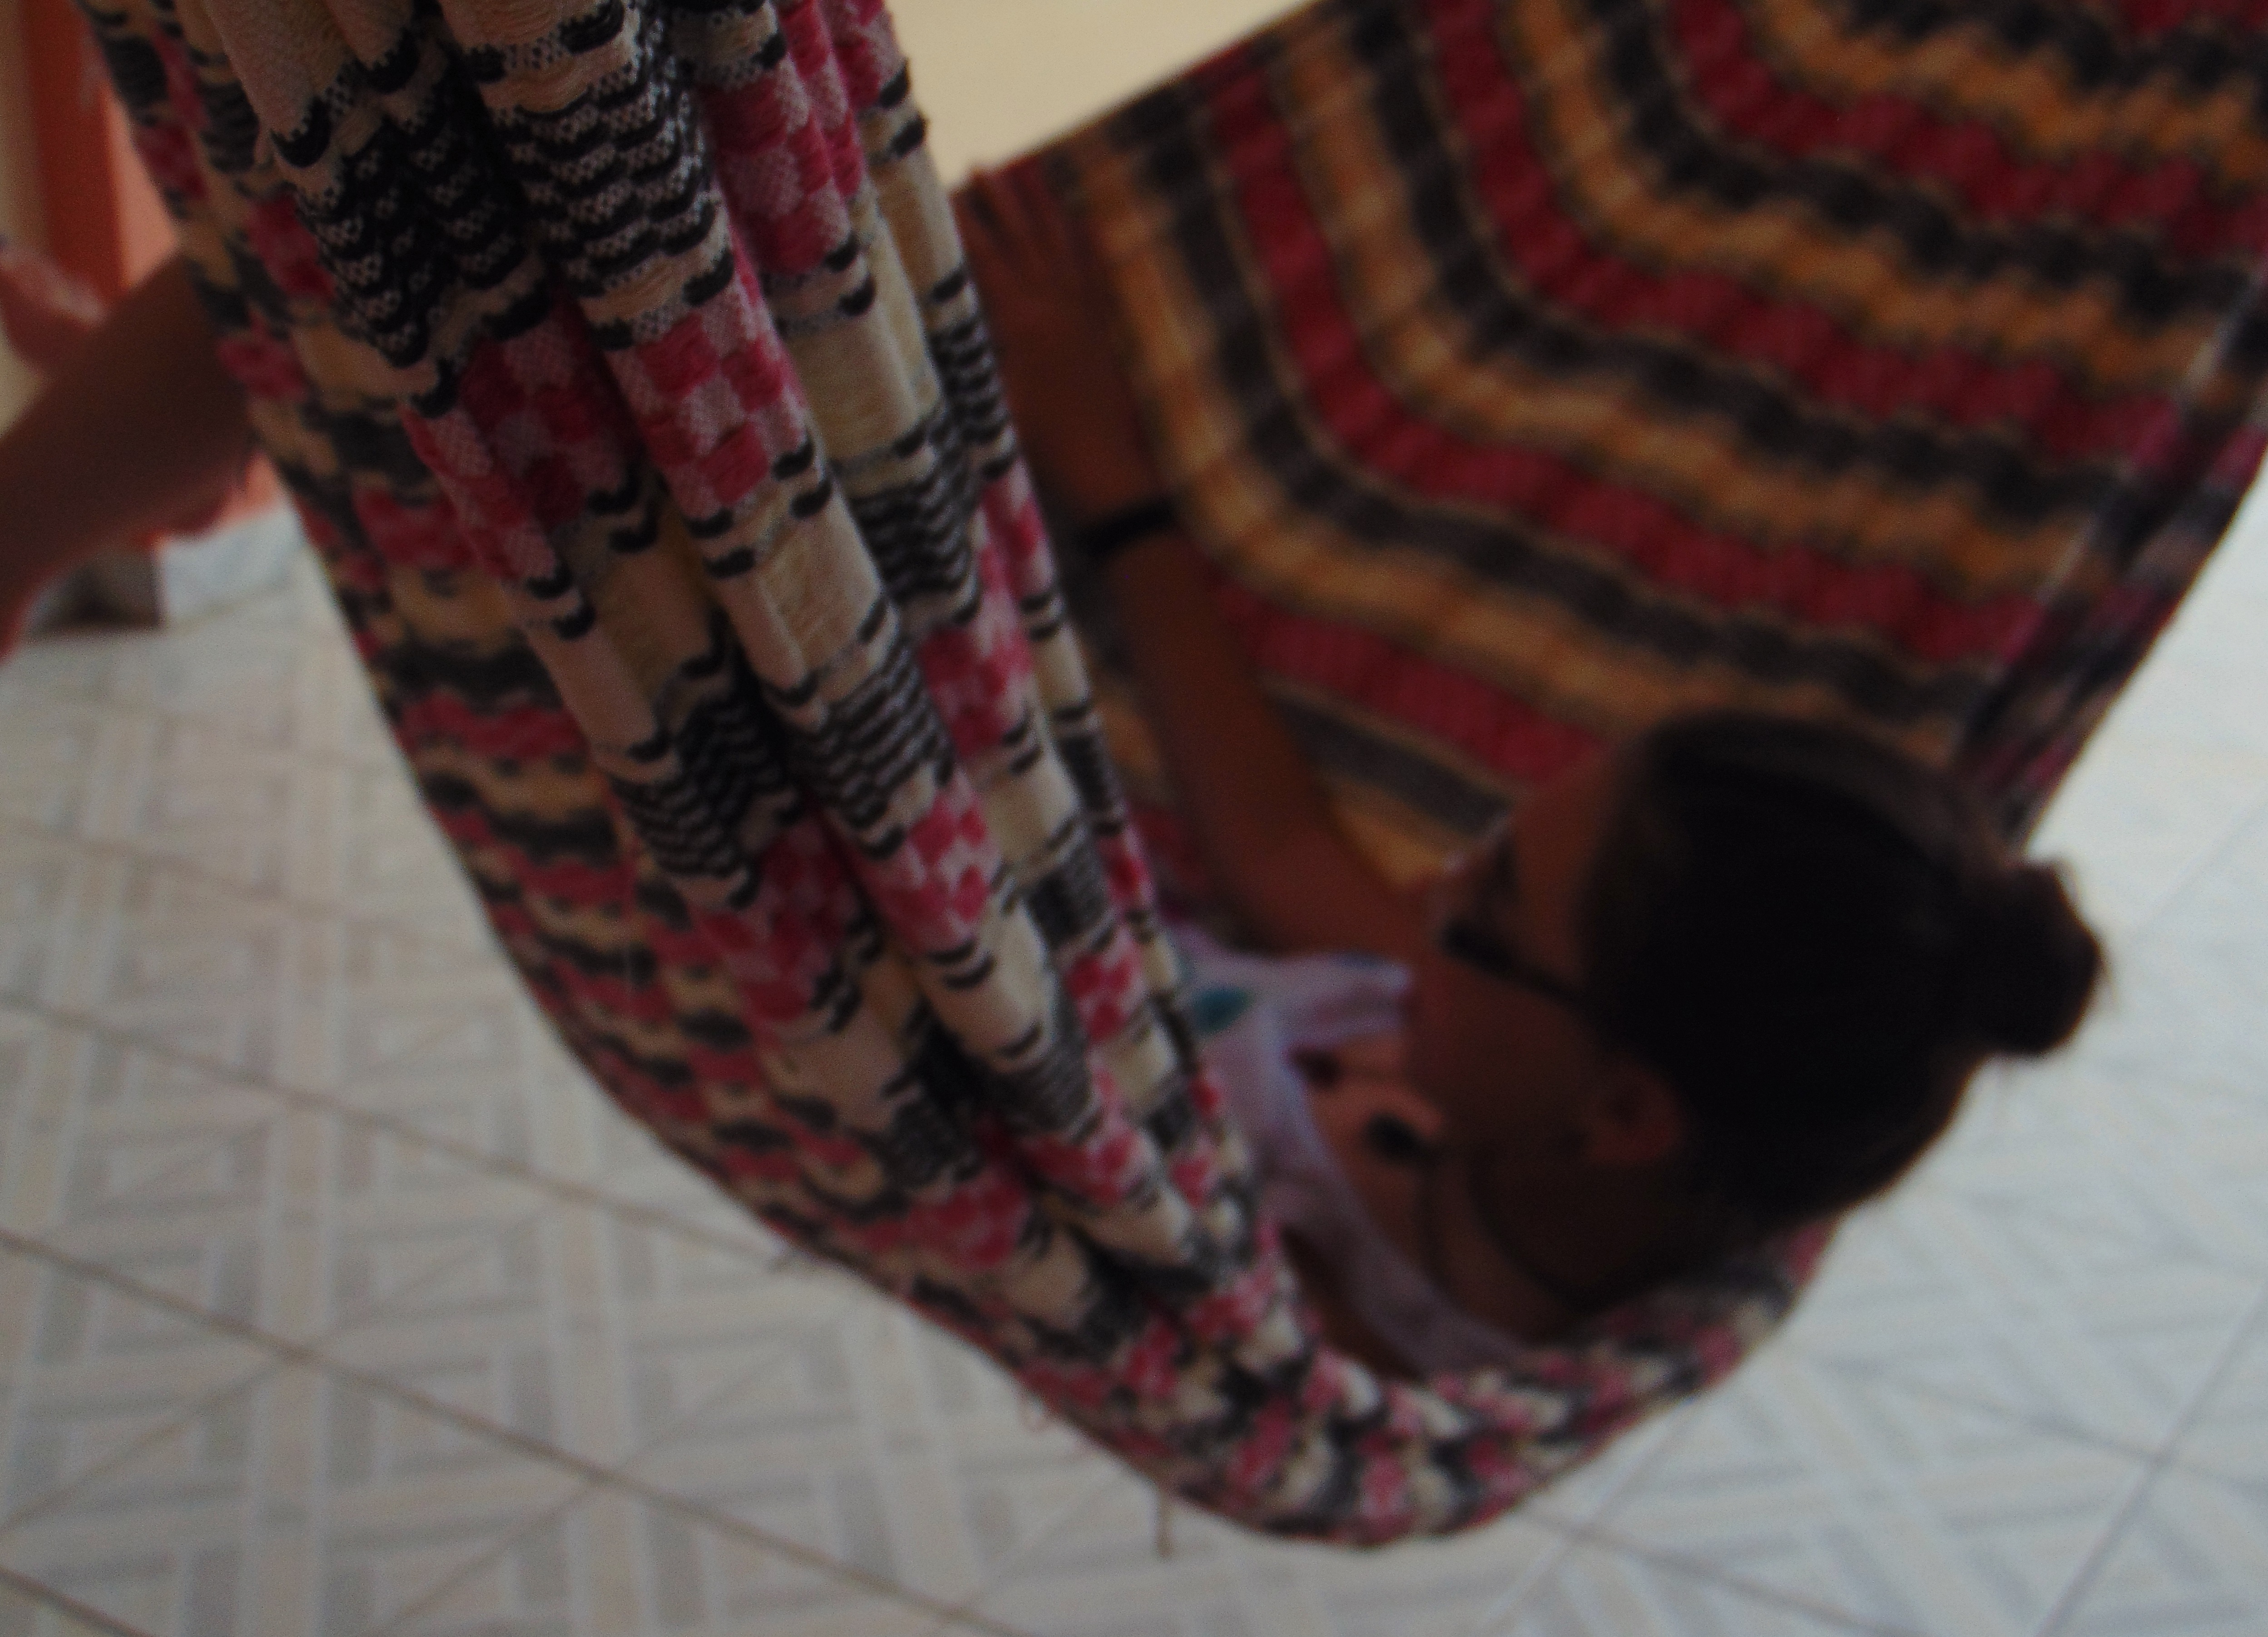
hand, shoe, leg, pattern, red, arm, human body, textile, art, design, footwear